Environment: real
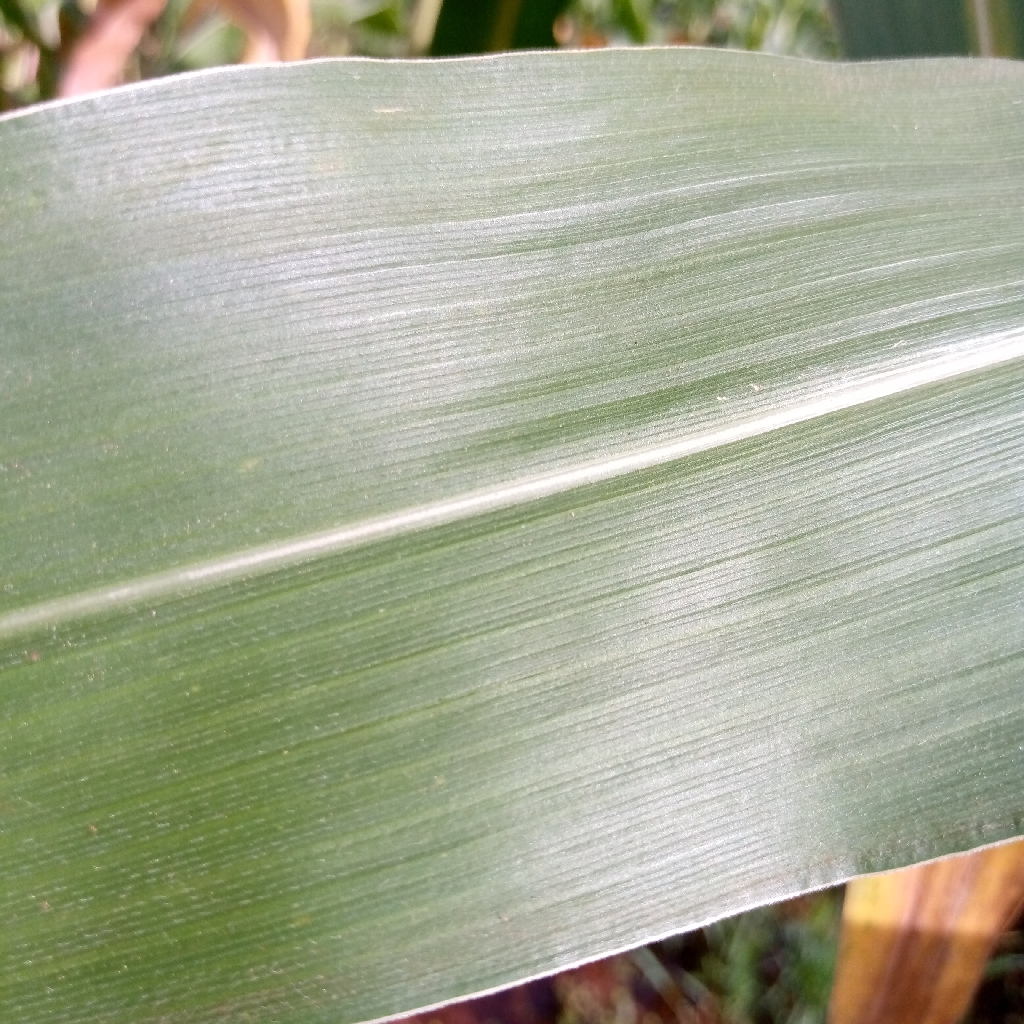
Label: healthy